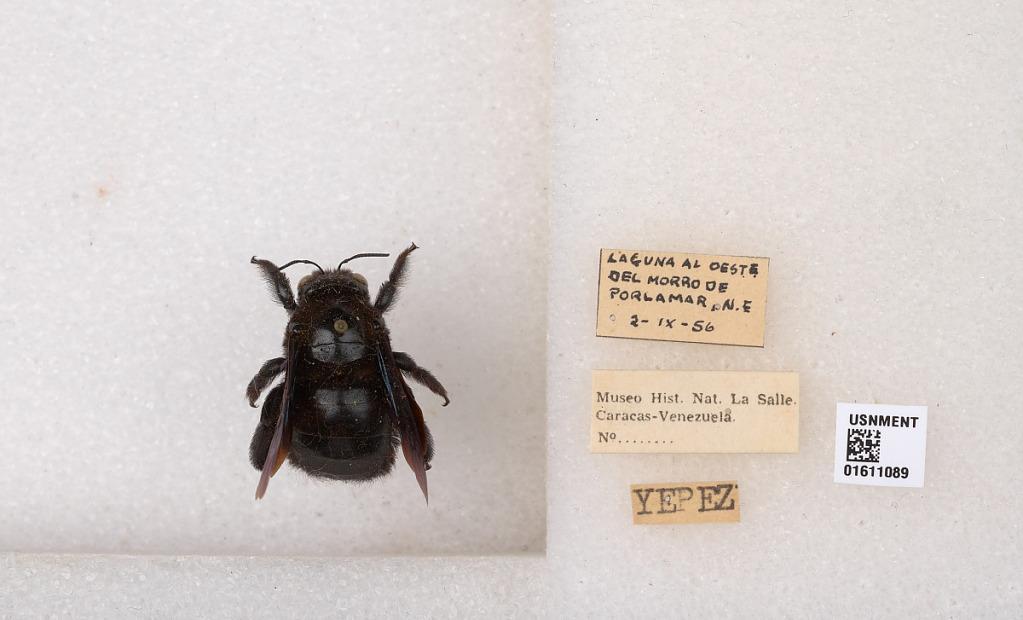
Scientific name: Xylocopa
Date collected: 1956-9-2
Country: Venezuela
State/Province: Nueva Esparta
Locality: Laguna Del Morro, Al Oeste De Porlamar